The Verse of Us

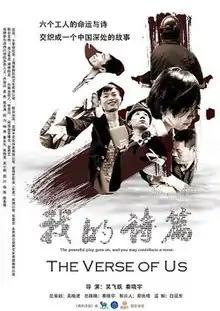
Chinese-language poster

The Verse of Us. also known as Chinese Verses and Iron Moon, is a 2015 Chinese feature documentary film directed by Xiaoyu Qin and Feiyue Wu. The documentary follows working class poets in China. The film was released in China by China Film Group Corporation on November 1, 2015. It was also released internationally and has won multiple awards.